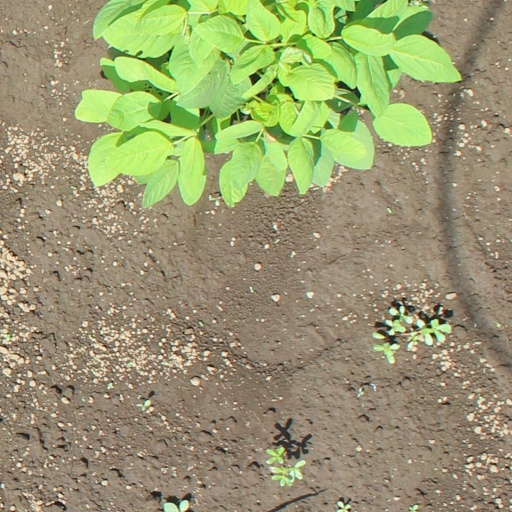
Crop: soybean